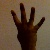
The image shows a hand gesture representing the number 4 in Indian Sign Language.